Salvatore Todaro (mobster)

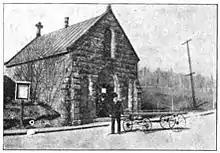
Receiving vault at Calvary Cemetery, first resting place of Salvatore Todaro

Todaro's funeral mass was held at Our Lady of Peace Catholic Church in Cleveland on June 15, 1929. There were an estimated 900 attendees, $7,500 ($ in dollars) in floral tributes, and 120 cars in the funeral procession. He was temporarily interred in a $3,900 ($ in dollars) silvered casket in the receiving vault at Calvary Cemetery in Cleveland.